Ned Beatty

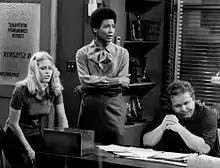
Ned Beatty with Susan Lanier and Olivia Cole from the short-lived television program "Szysznyk" in 1977

In 1972, Beatty made his film debut as Bobby Trippe in "Deliverance", starring Jon Voight and Burt Reynolds, and set in northern Georgia. Beatty's character is forced to strip at gunpoint by two mountain men who humiliate and rape him, a scene so shocking that it is still referred to as a screen milestone. Beatty admitted that most of the people who worked on the film did not want to do that scene, but it was an important one. The film was the fifth highest grossing that year, and also featured "Dueling Banjos" as its theme tune, which went on to be a number one hit record. In 1972, he also appeared in "The Life and Times of Judge Roy Bean", a western with Paul Newman.